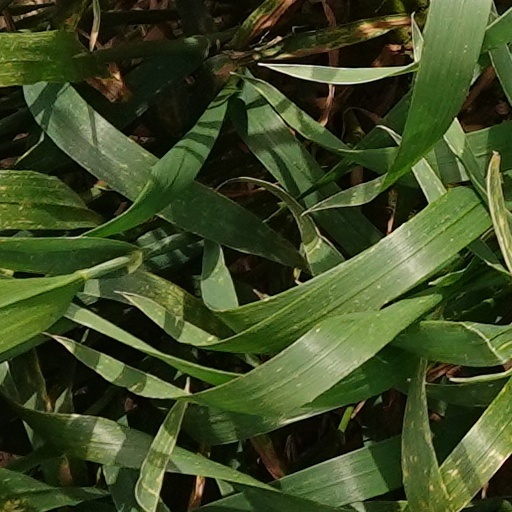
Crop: wheat